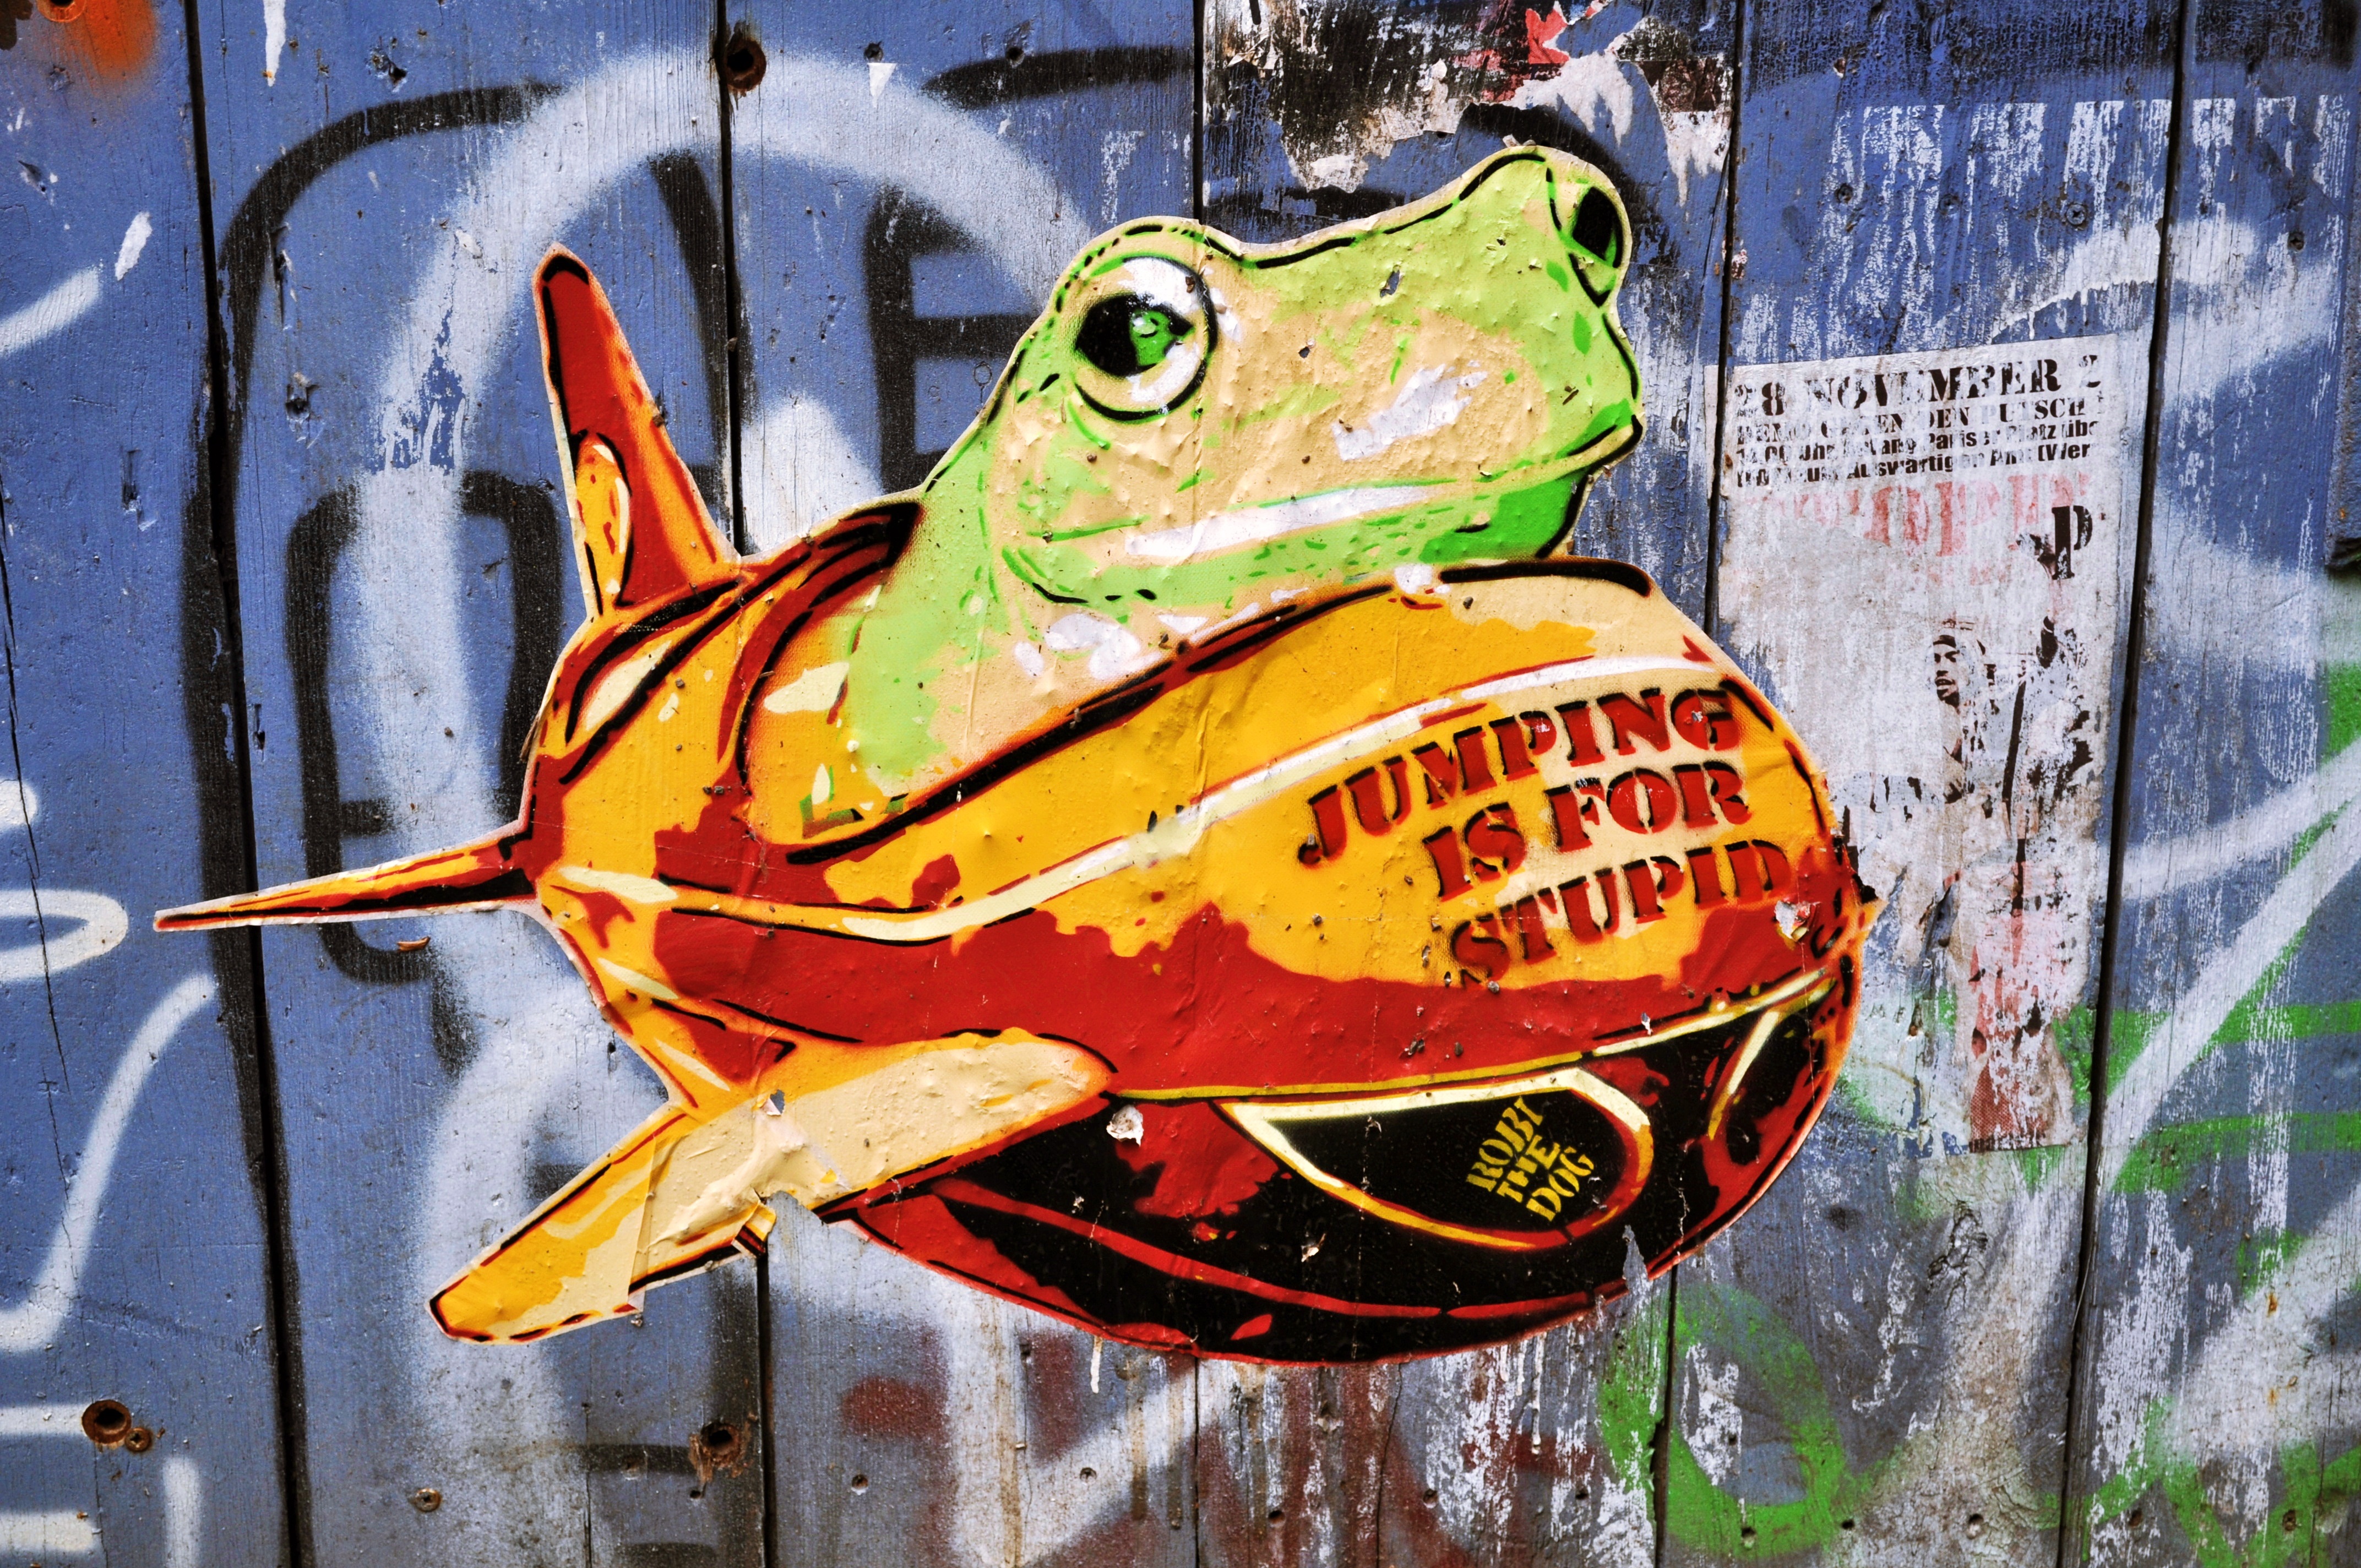
color, graffiti, street art, art, berlin